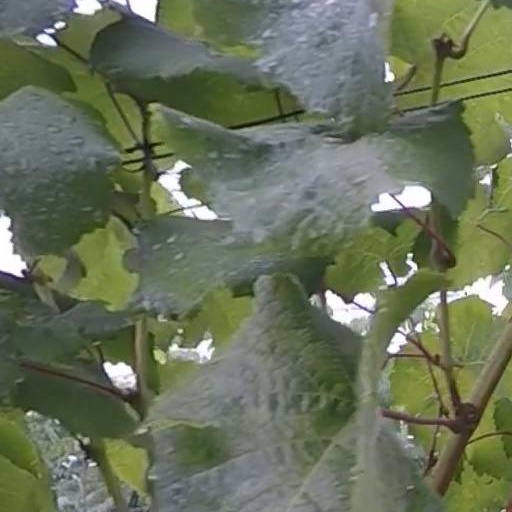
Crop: grape